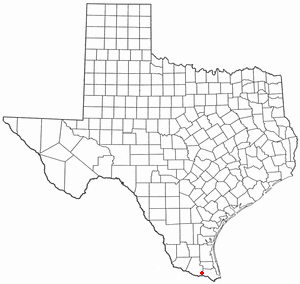
Mercedes est une ville américaine située dans le comté de Hidalgo, dans l’État du Texas. En 2010, sa population était de 15 570 habitants.